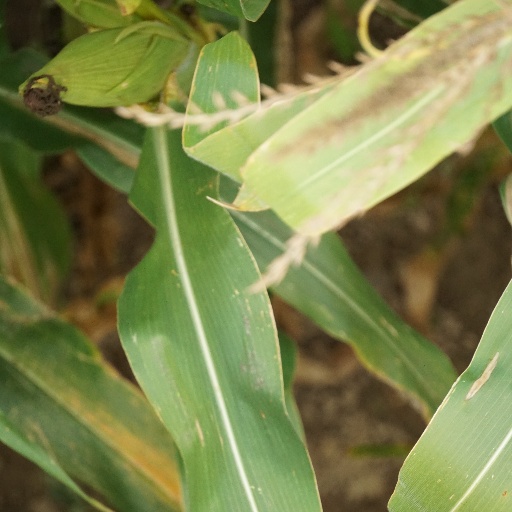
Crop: maize; corn